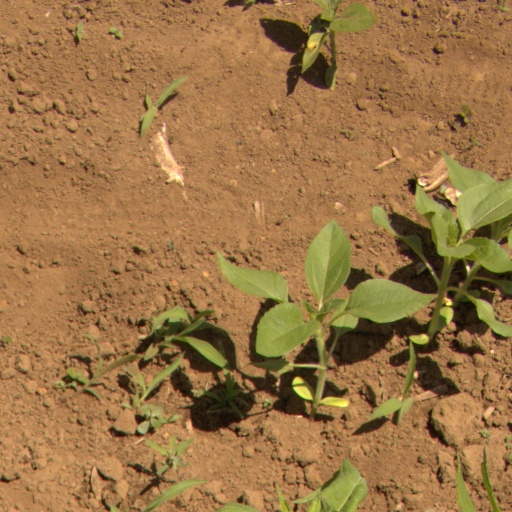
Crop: Jerusalem artichoke